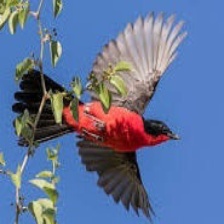
Species: CRIMSON CHAT
Scientific name: EPTHIANURA TRICOLOR